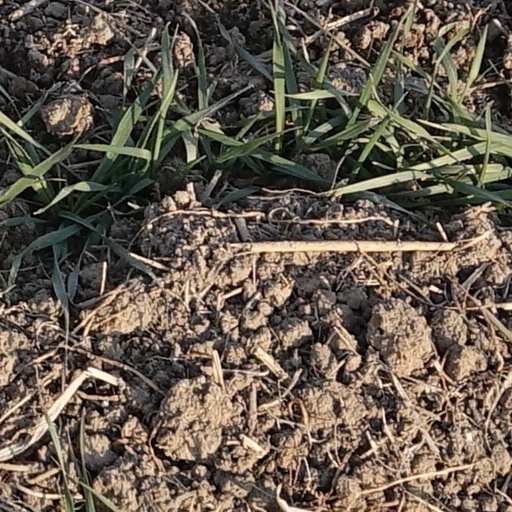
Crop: wheat